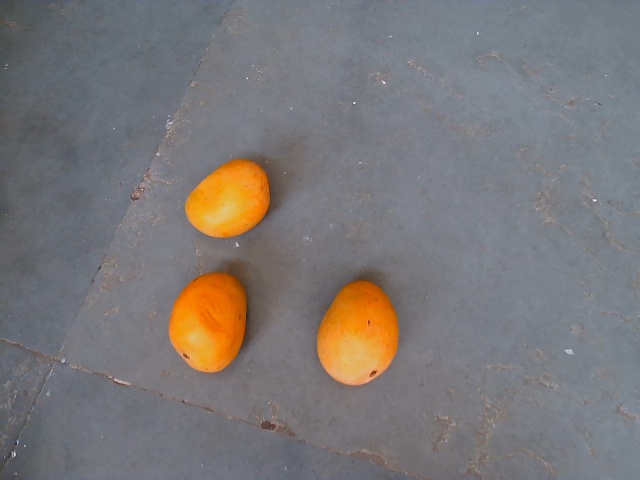
Label: Ripe_Mango